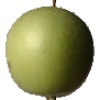
Label: Apple Granny Smith 1